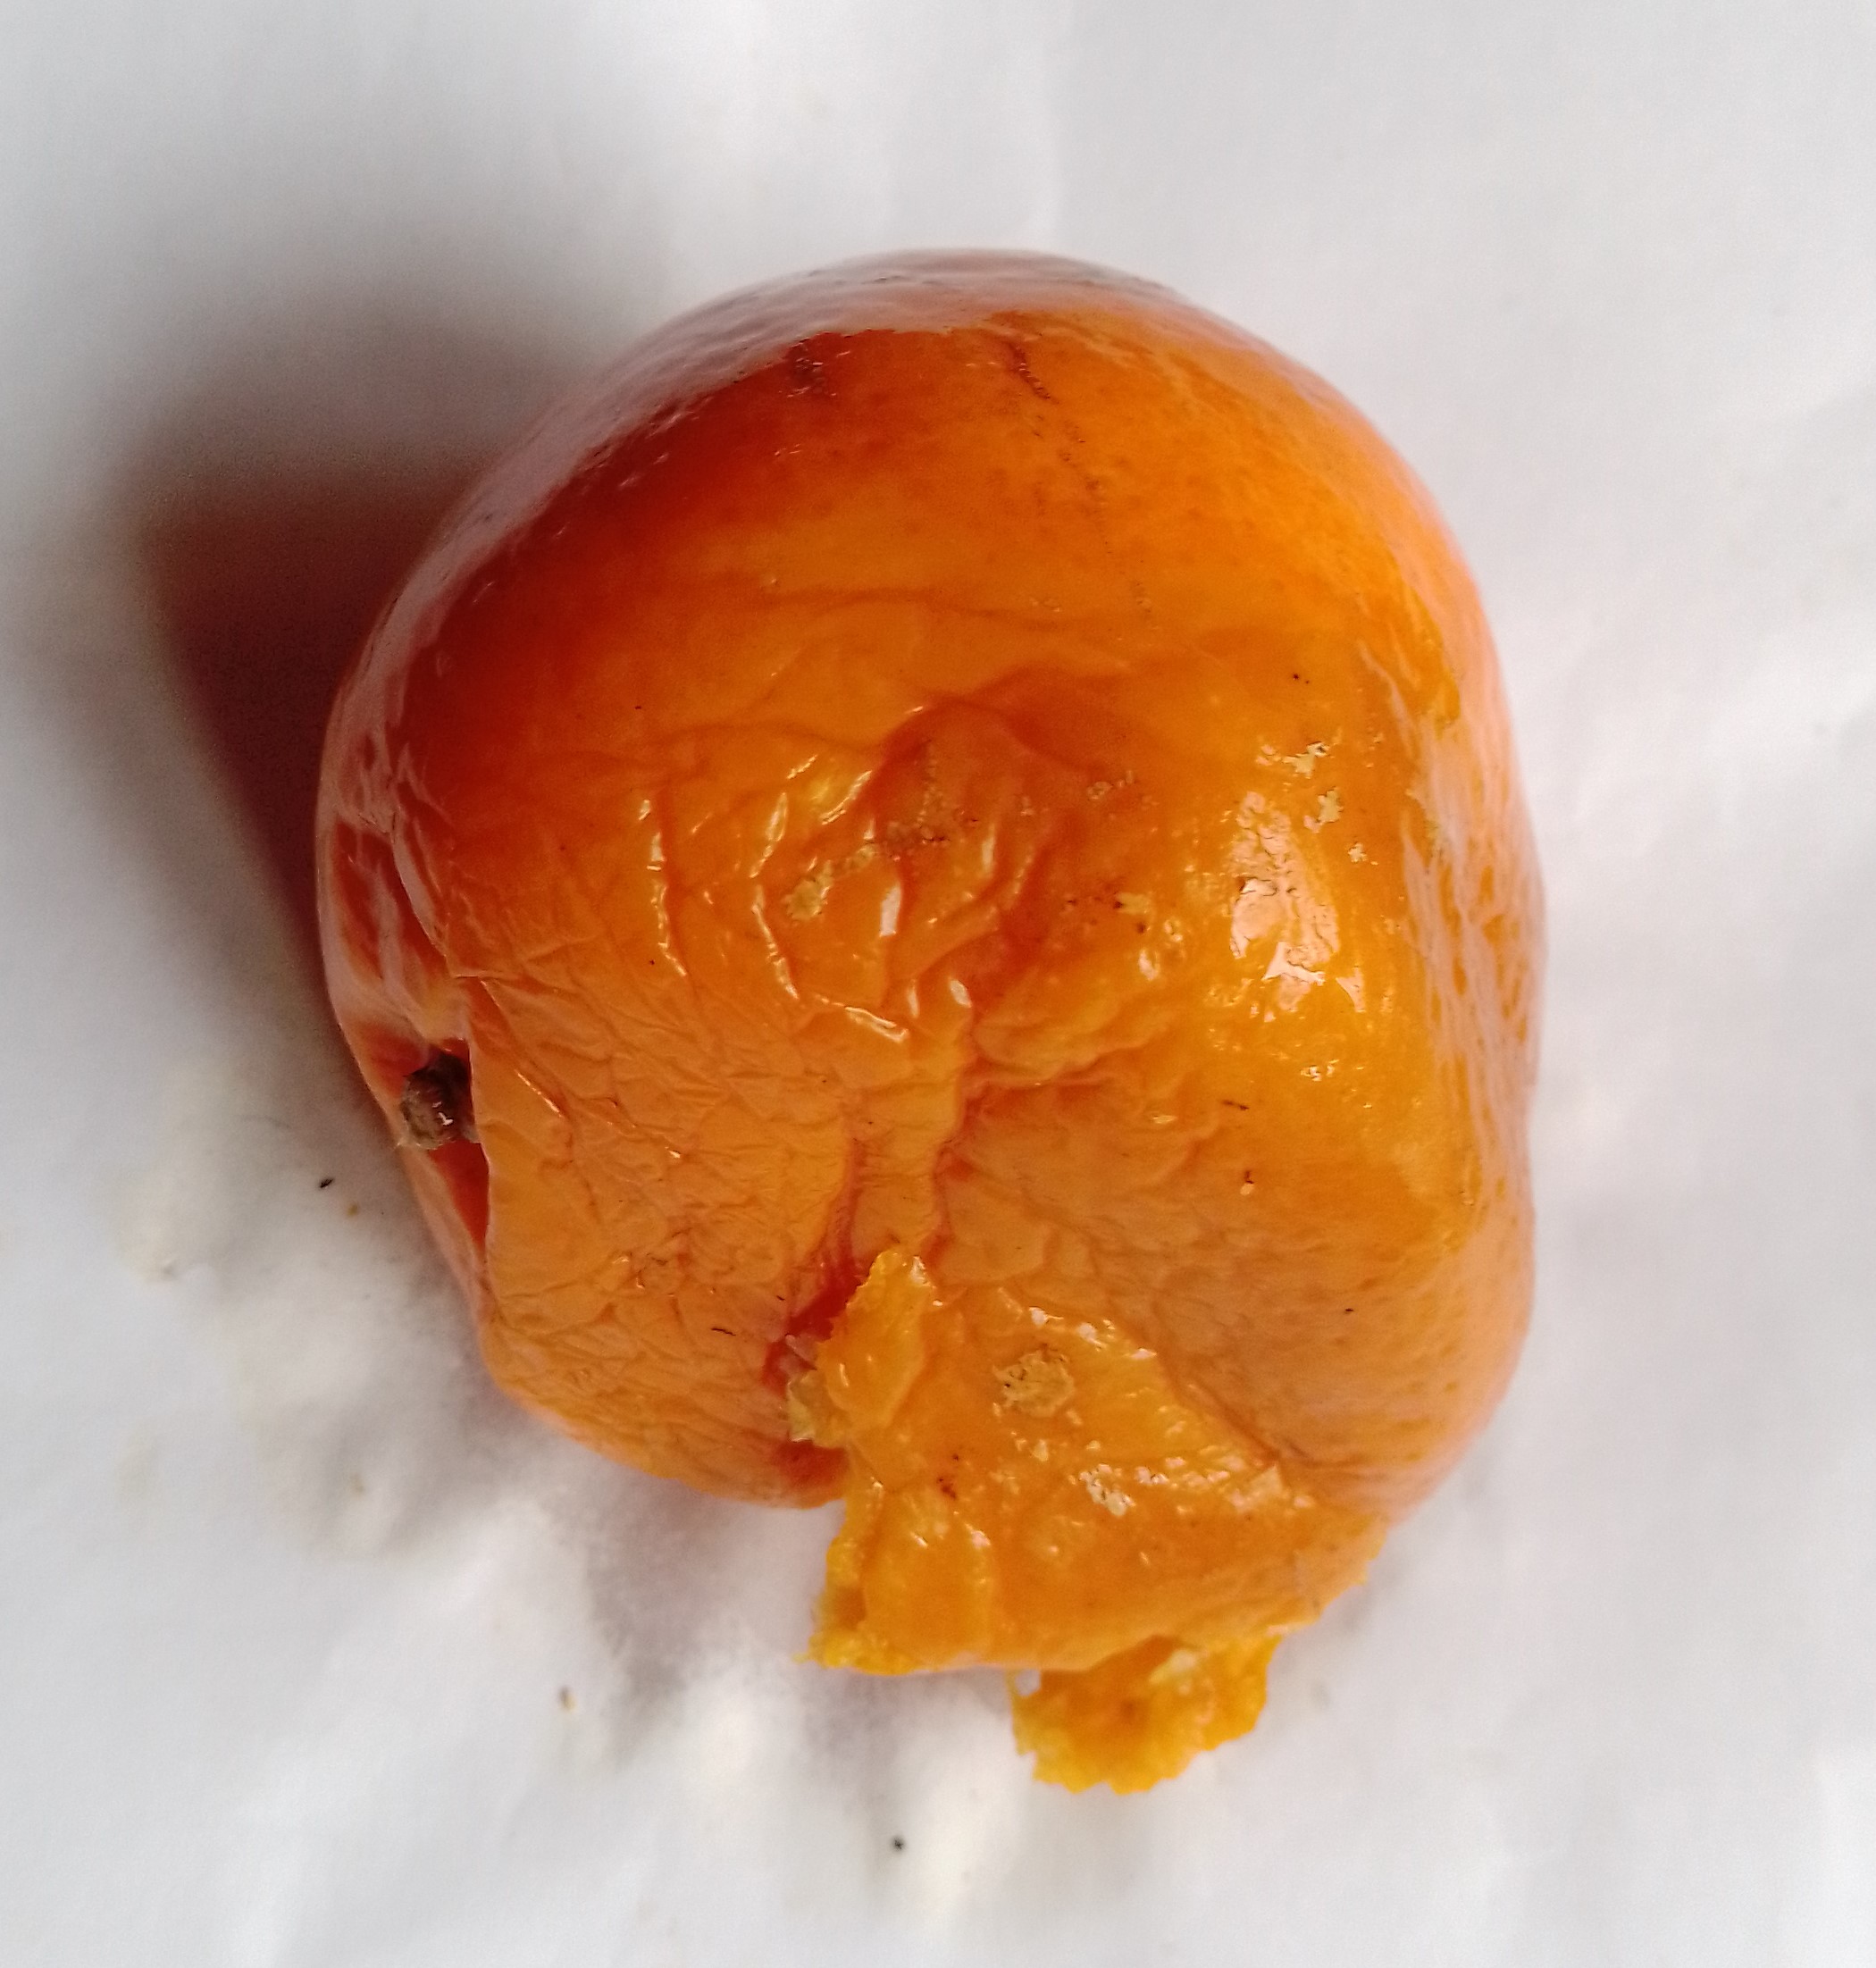
Fruit: orange
Condition: rotten